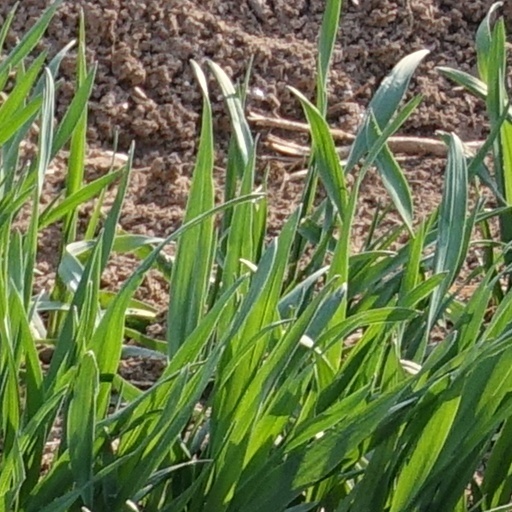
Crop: wheat